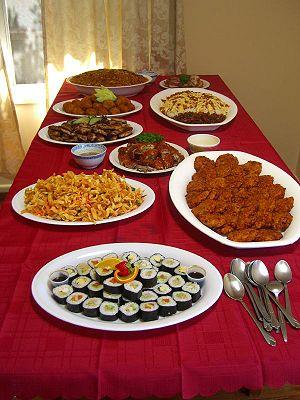
Un traiteur est un restaurateur et plus généralement un professionnel des métiers de bouche qui vend des plats qu'il a préparés, en assurant éventuellement la livraison.